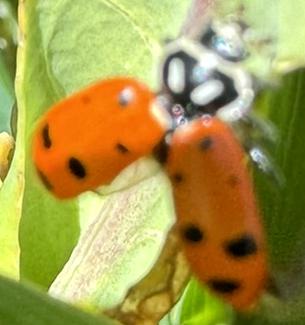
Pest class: predators